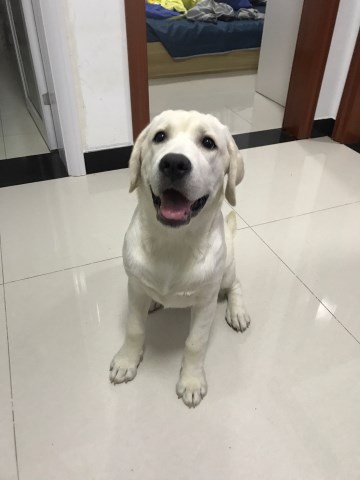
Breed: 3580-n000122-Labrador_retriever